List of Award of Garden Merit flowering cherries

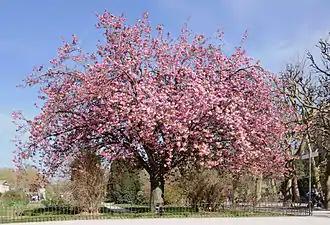
'Kanzan', Jardin des plantes, Paris, France

The following tree species and cultivars in the genus "Prunus" (family Rosaceae) currently (2016)